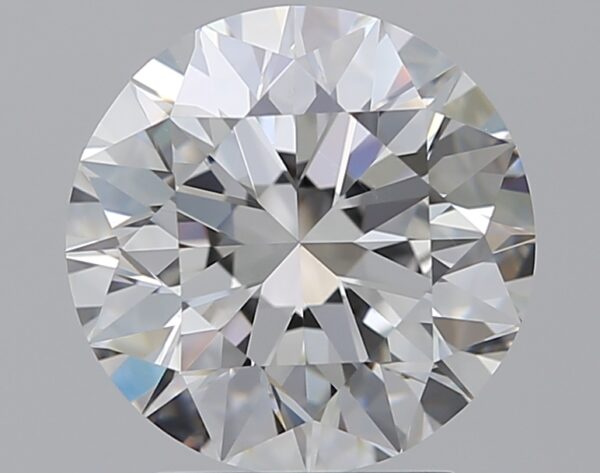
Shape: round
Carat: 2.39
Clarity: VVS1
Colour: G
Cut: EX
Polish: EX
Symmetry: EX
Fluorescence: N
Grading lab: GIA
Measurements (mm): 8.44 x 8.5 x 5.36